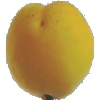
Label: Peach 2